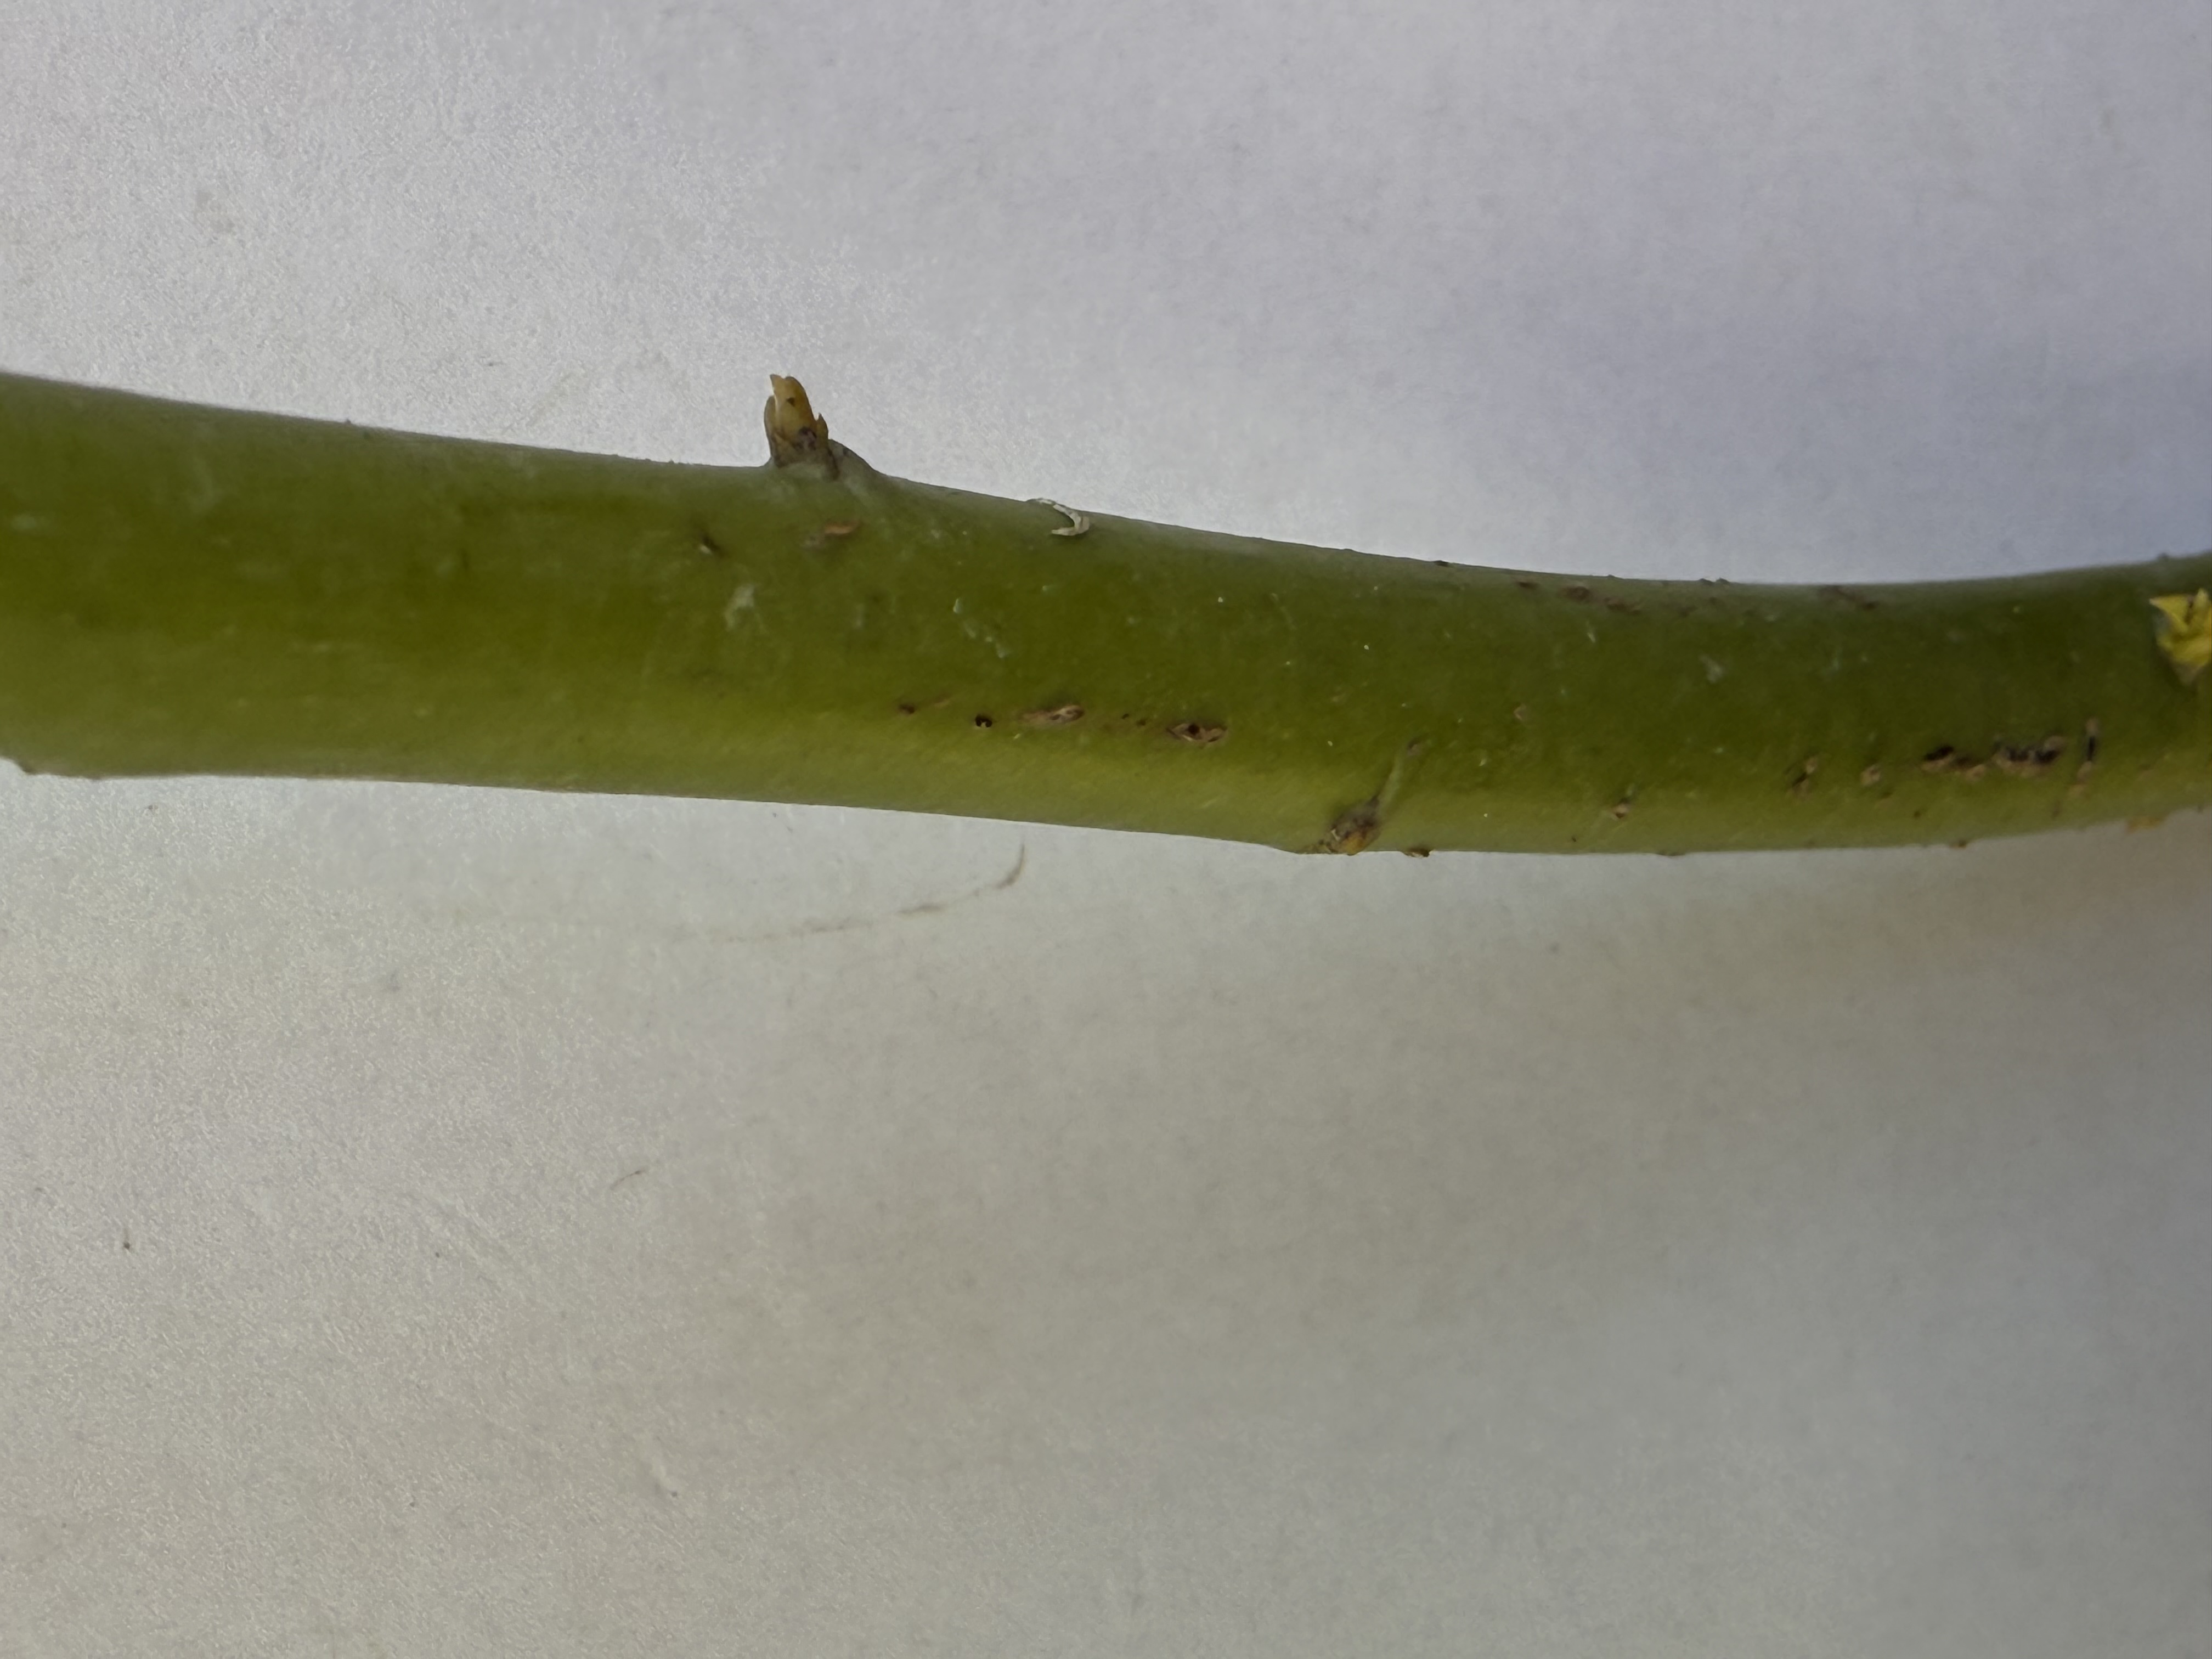
Variety: Avocado